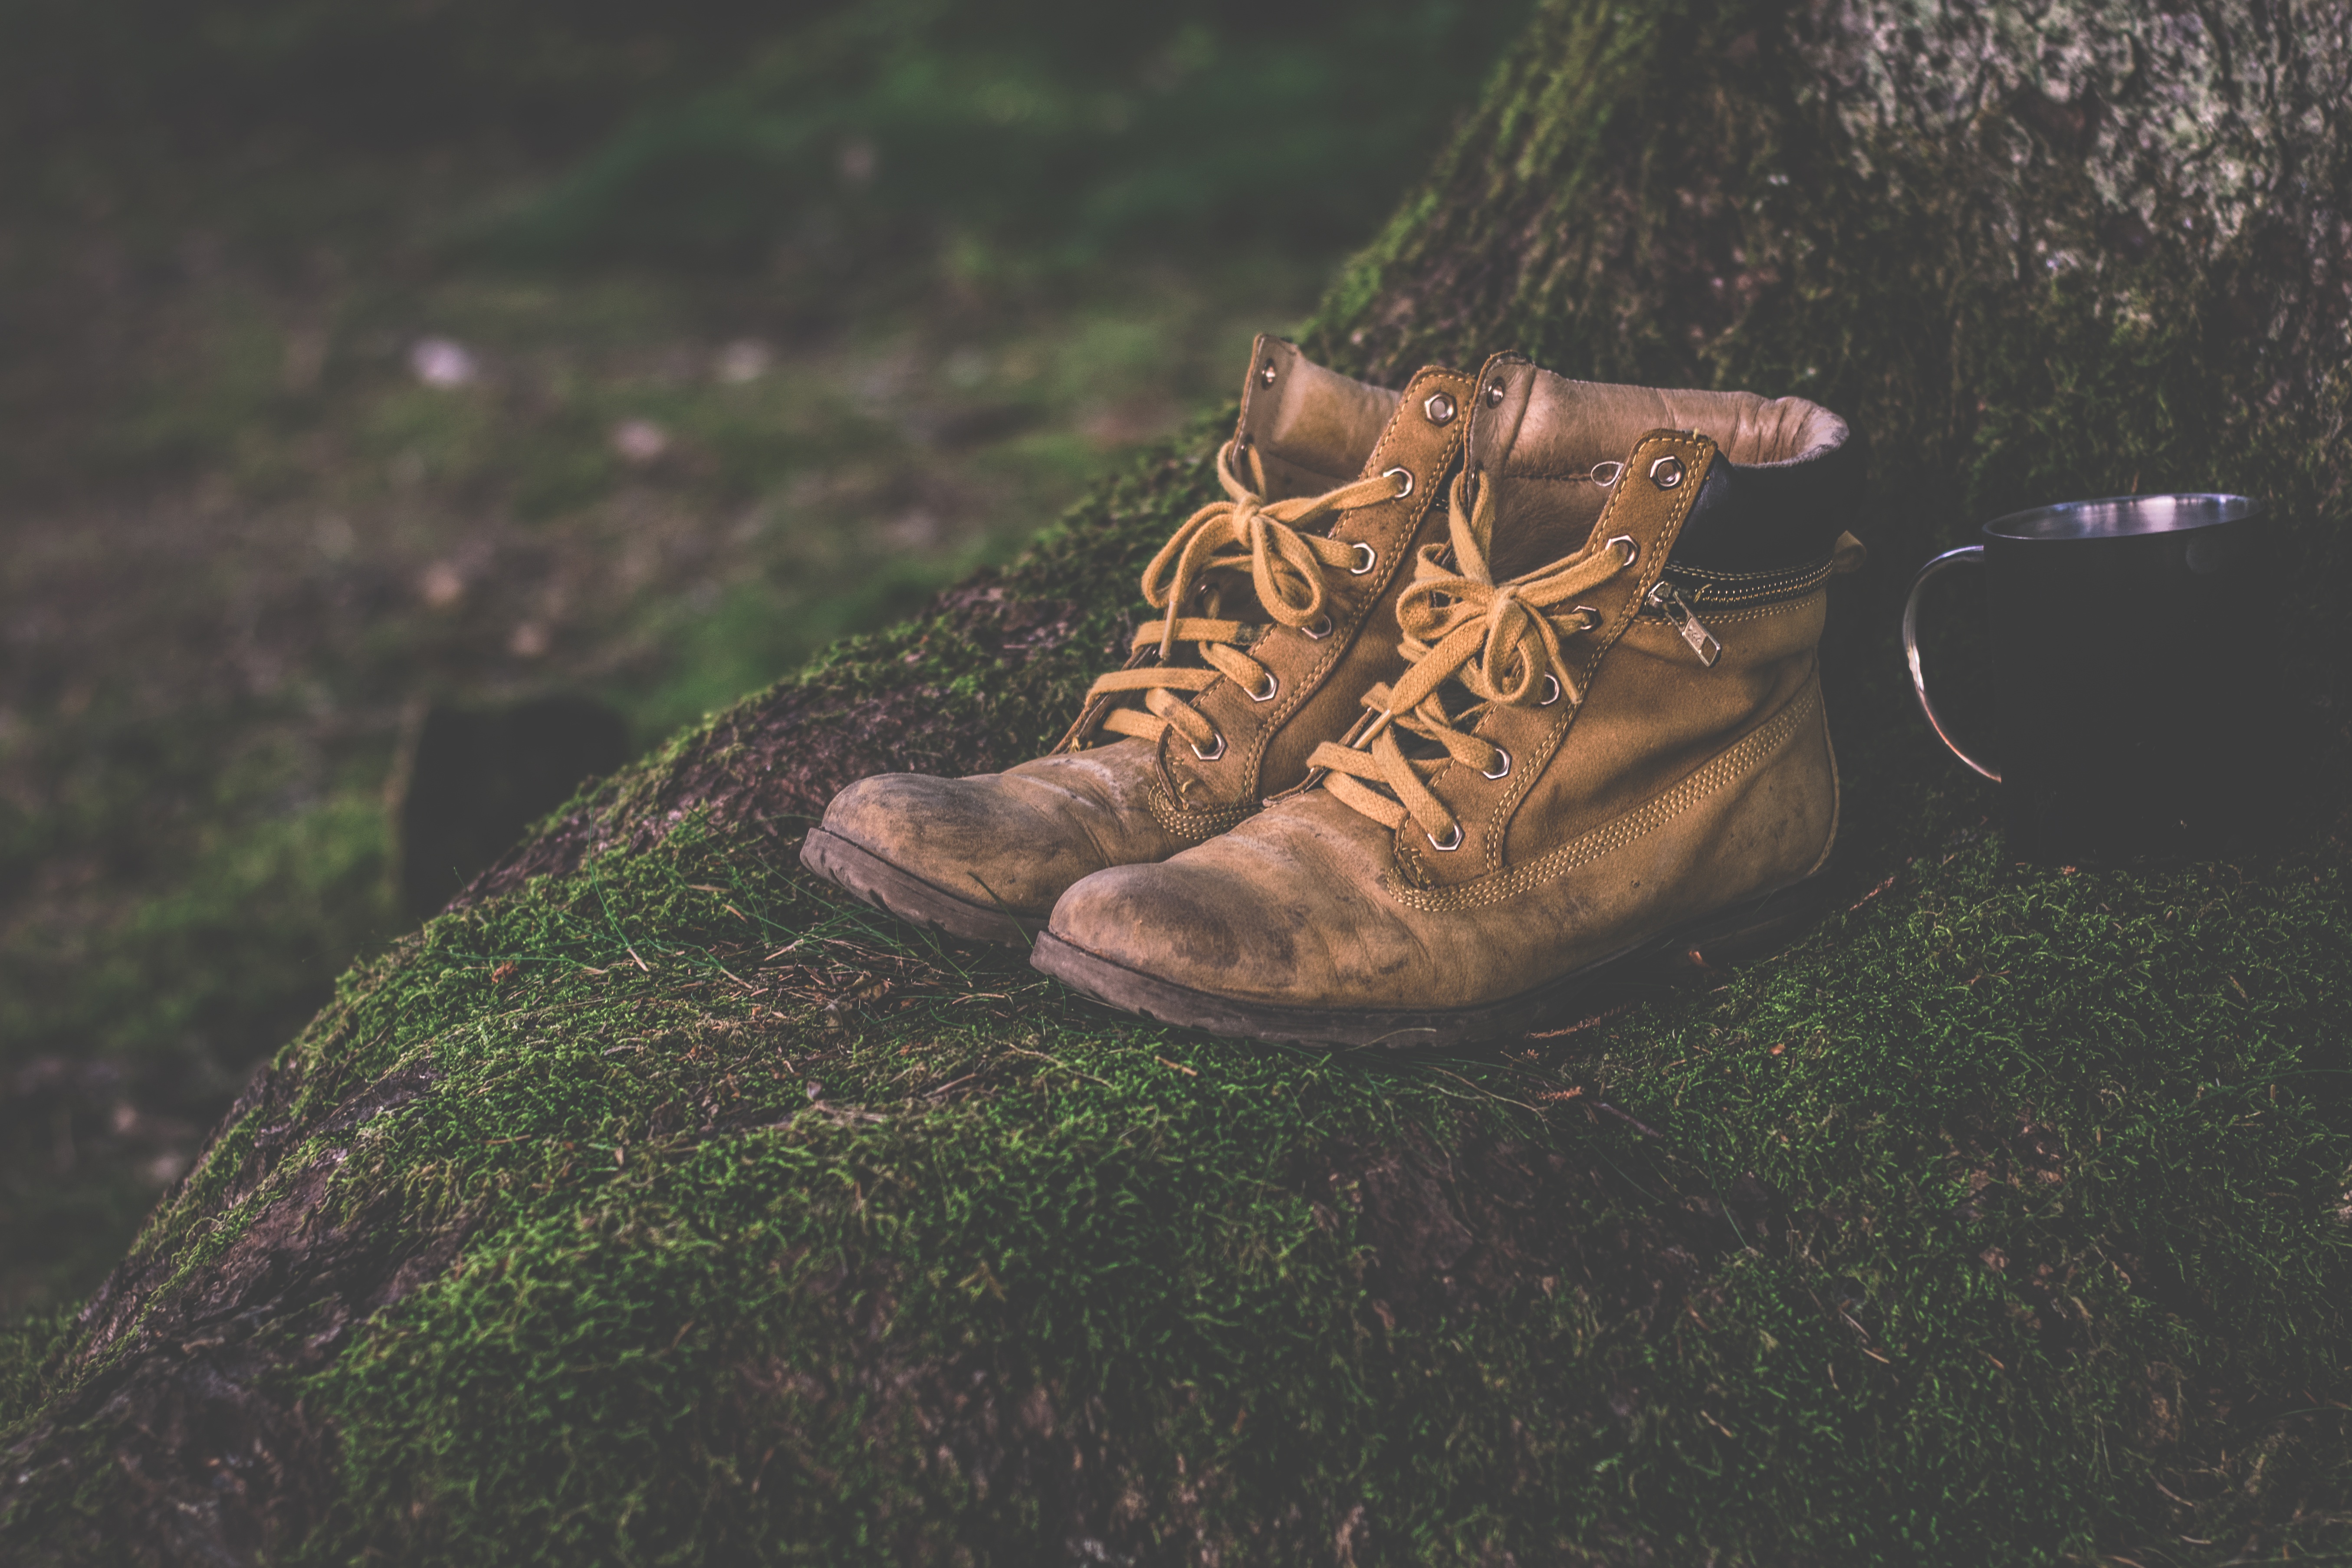
man, tree, nature, grass, rock, wood, hiking, travel, cup, park, human, terrain, hiking shoes, shoes, worn, daylight, boots, footwear, used, recovery, in the free, leather shoes